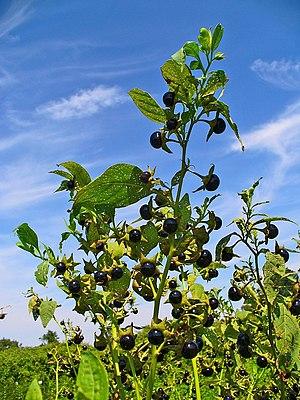
La belladone est une plante herbacée vivace de la famille des Solanacées. Elle est parfois appelée « belle cerise », « belle-dame », « bouton noir », « cerise de juif », « cerise du diable », « cerise empoisonnée », « guigne de côte », « herbe empoisonnée », « mandragore baccifère », « morelle furieuse », « morelle marine », « morelle perverse » ou encore « permenton ».